List of beaches in Indonesia

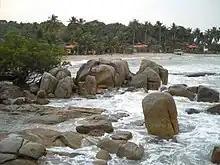
Parai Tenggiri Beach of Bangka Island.

Bangka-Belitung Islands are known for their white sanded beaches with clear blue water and granite boulders. Granite boulders and white sand quartz that dominate the beaches are associated with the late Paleozoic-early Triassic Era's Granite Belt formation on the western side of Indonesia.